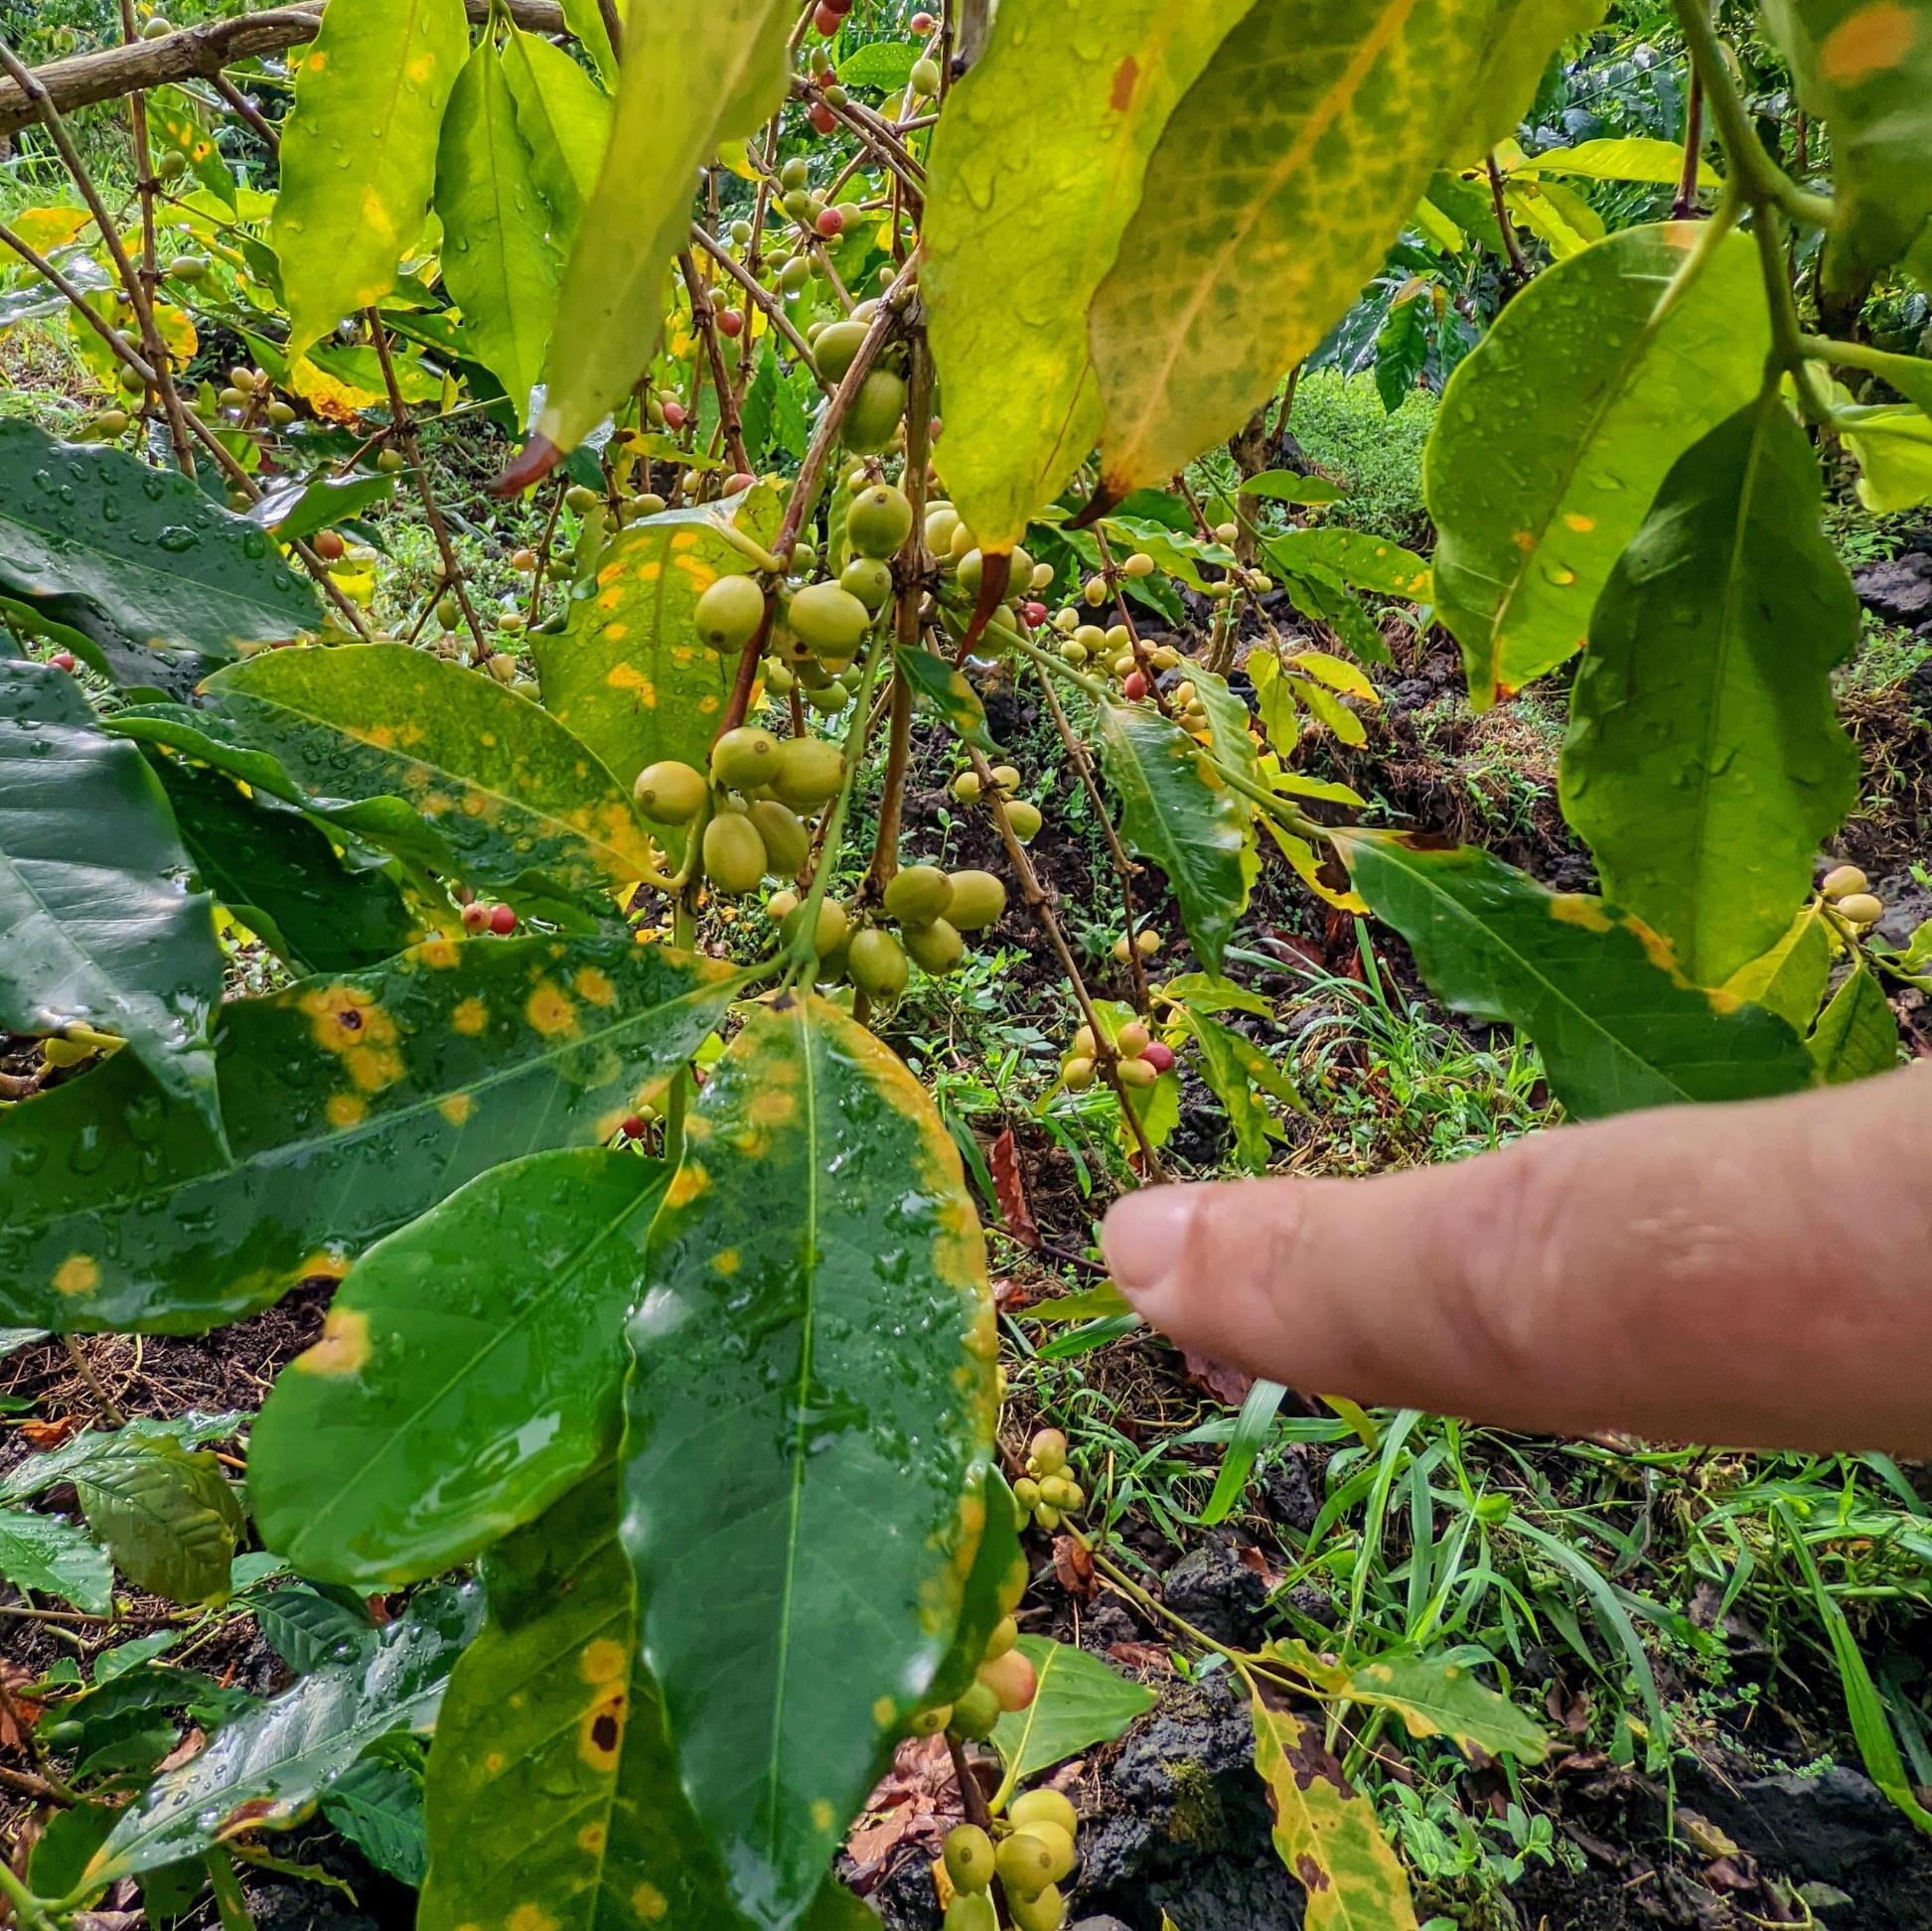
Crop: unknown
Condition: coffee_coffee_rust